New Zealand Racing Hall of Fame

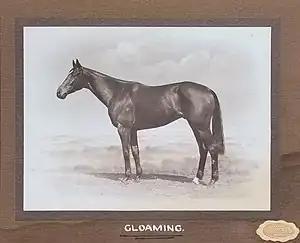
Gloaming, 2006 inductee.

The New Zealand Racing Hall of Fame recognises and honours those whose achievements have enriched the New Zealand thoroughbred horse racing industry.